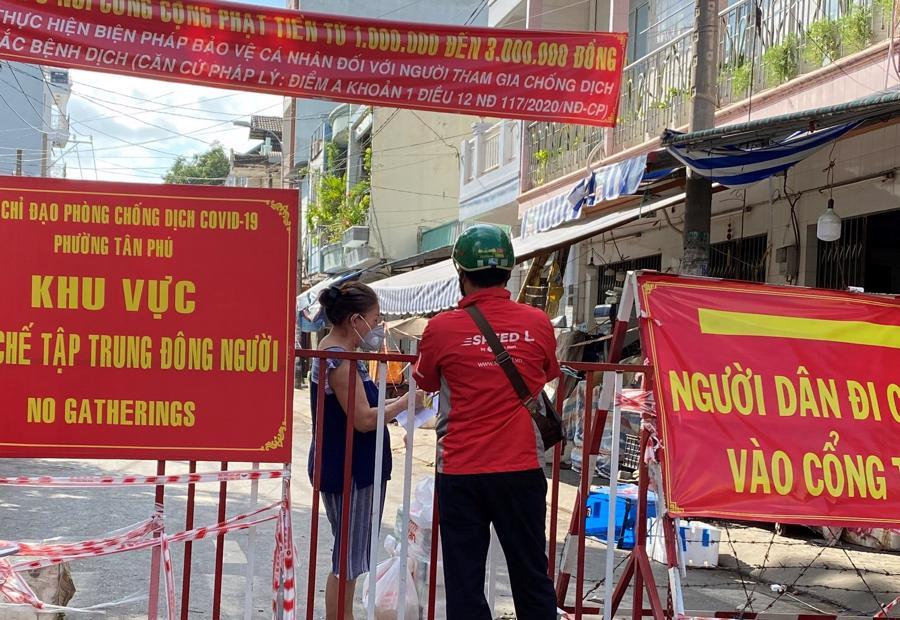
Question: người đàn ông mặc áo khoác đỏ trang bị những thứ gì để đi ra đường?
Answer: ông ấy đội một chiếc nón bảo hiểm và đeo một cái túi xách